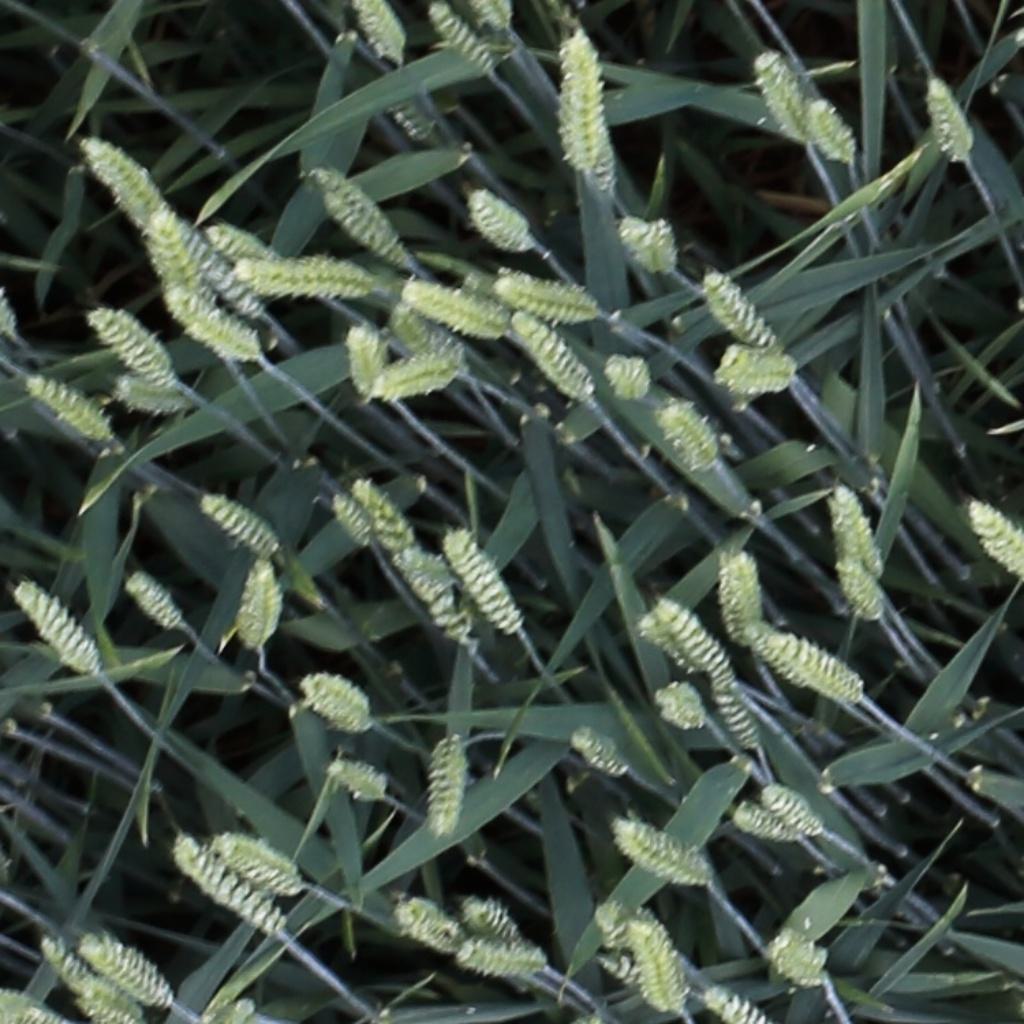
Country: Switzerland
Location: Usask
Wheat development stage: Filling